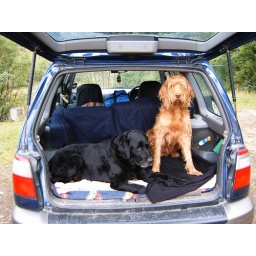
dogs in car